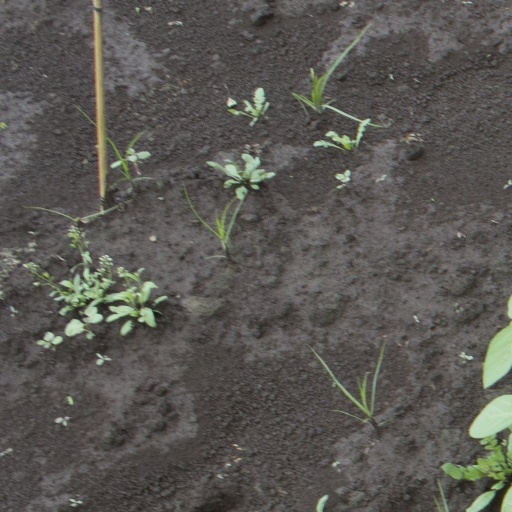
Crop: soybean